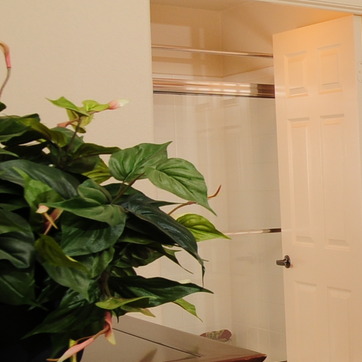
Material: foliage